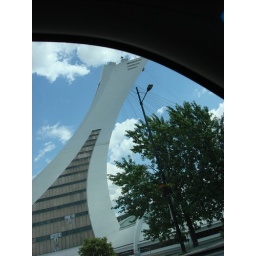
another view of tower in montreal from car